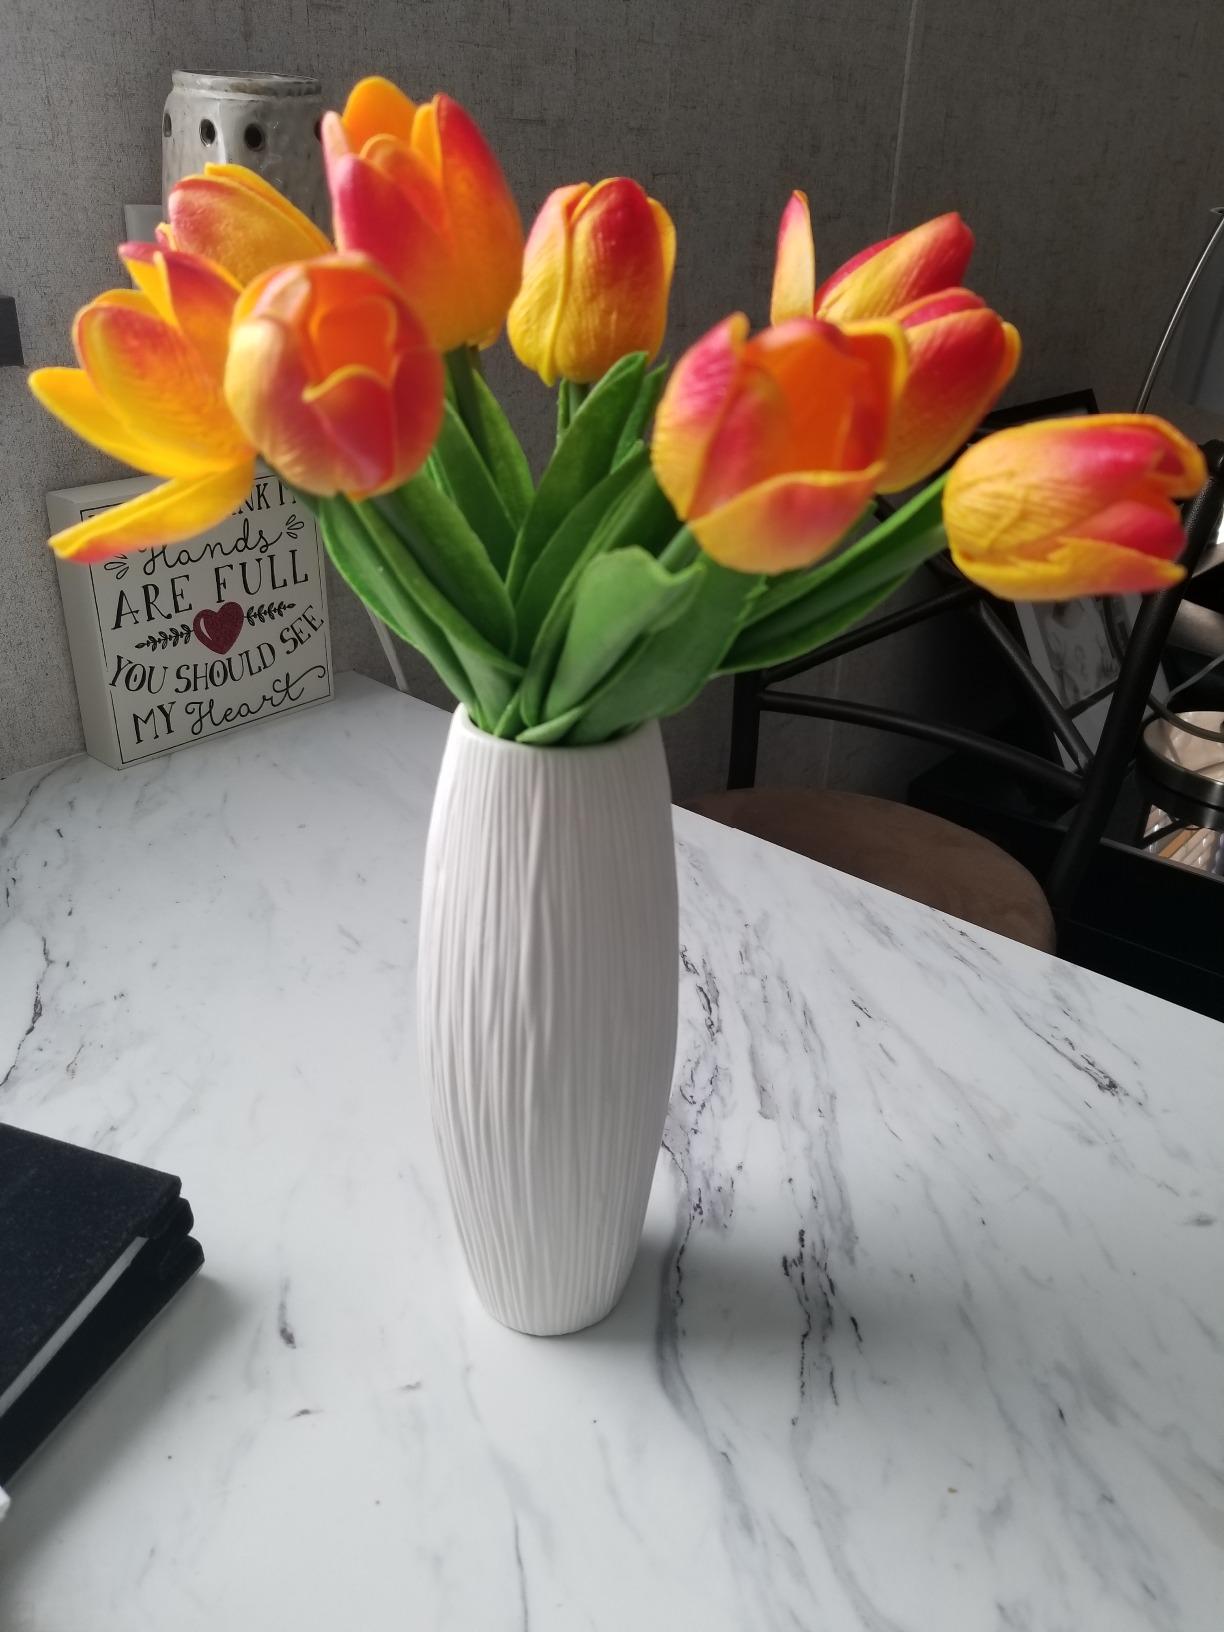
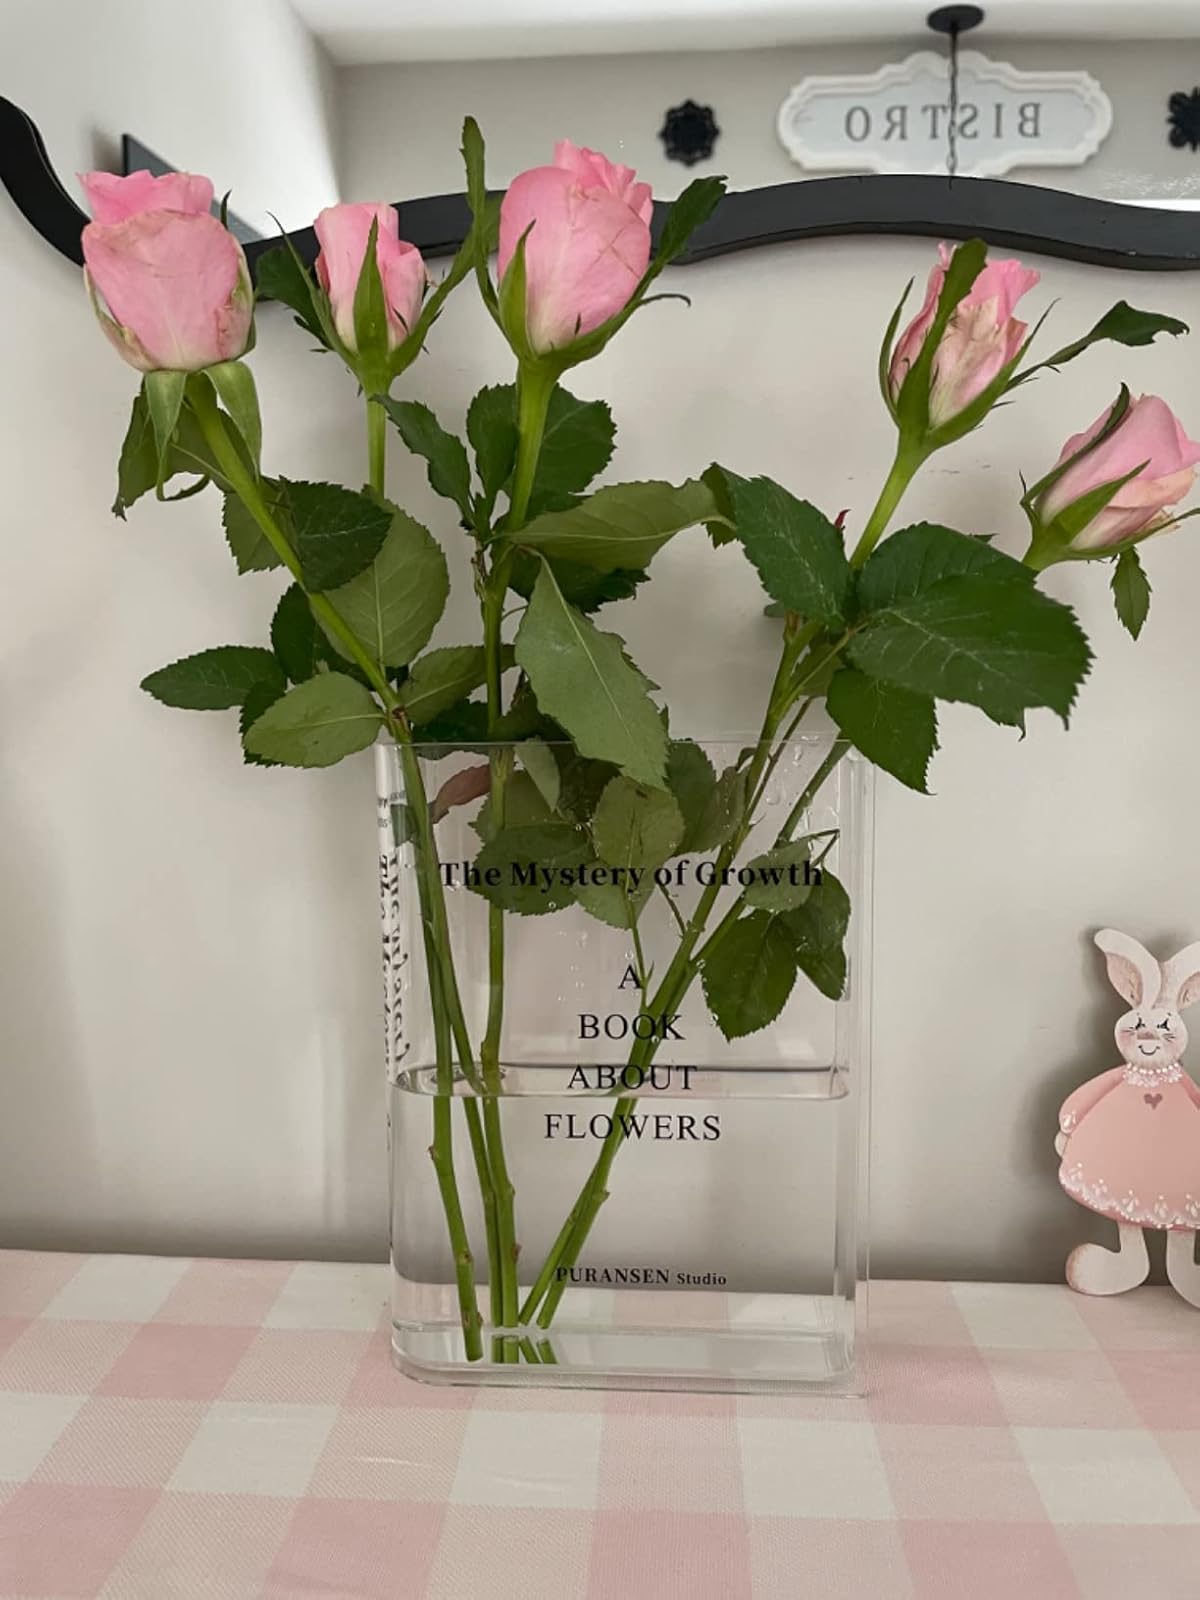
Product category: vase
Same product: no